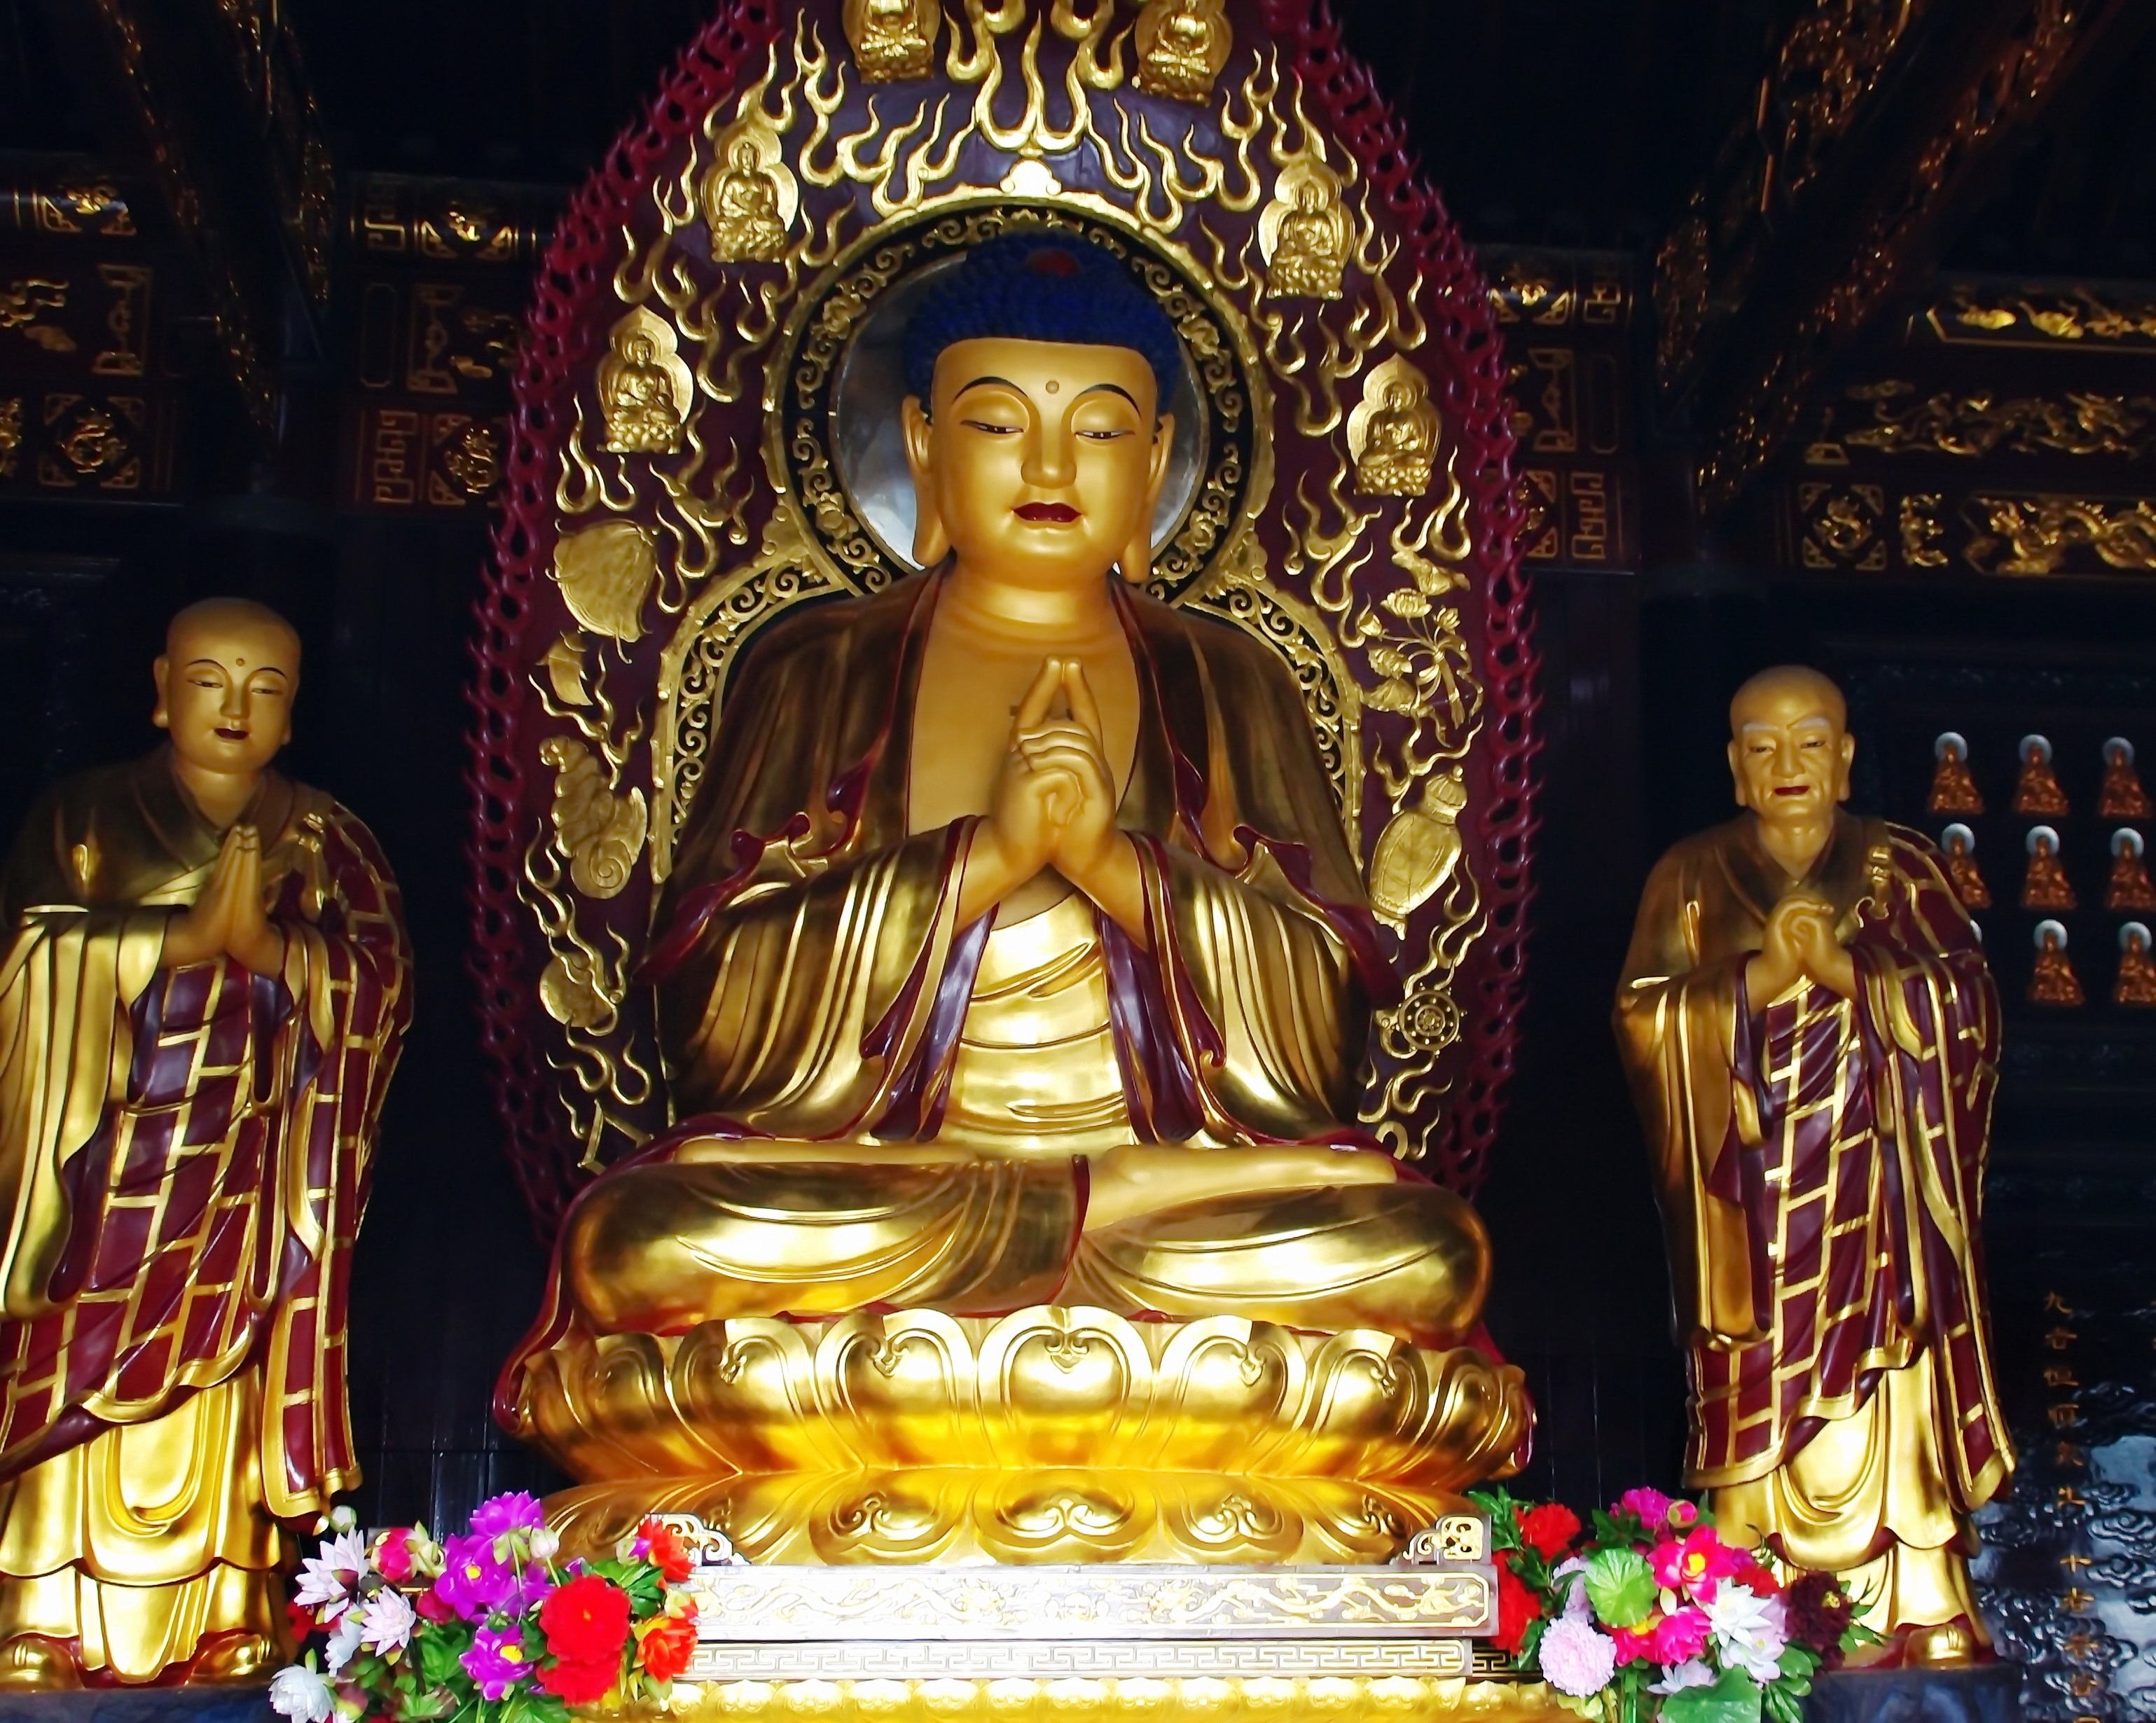
monument, statue, buddhism, religion, place of worship, temple, buddha, china, pagoda, wat, buddhist temple, wild goose, hindu temple, fictional character, xian, gautama buddha